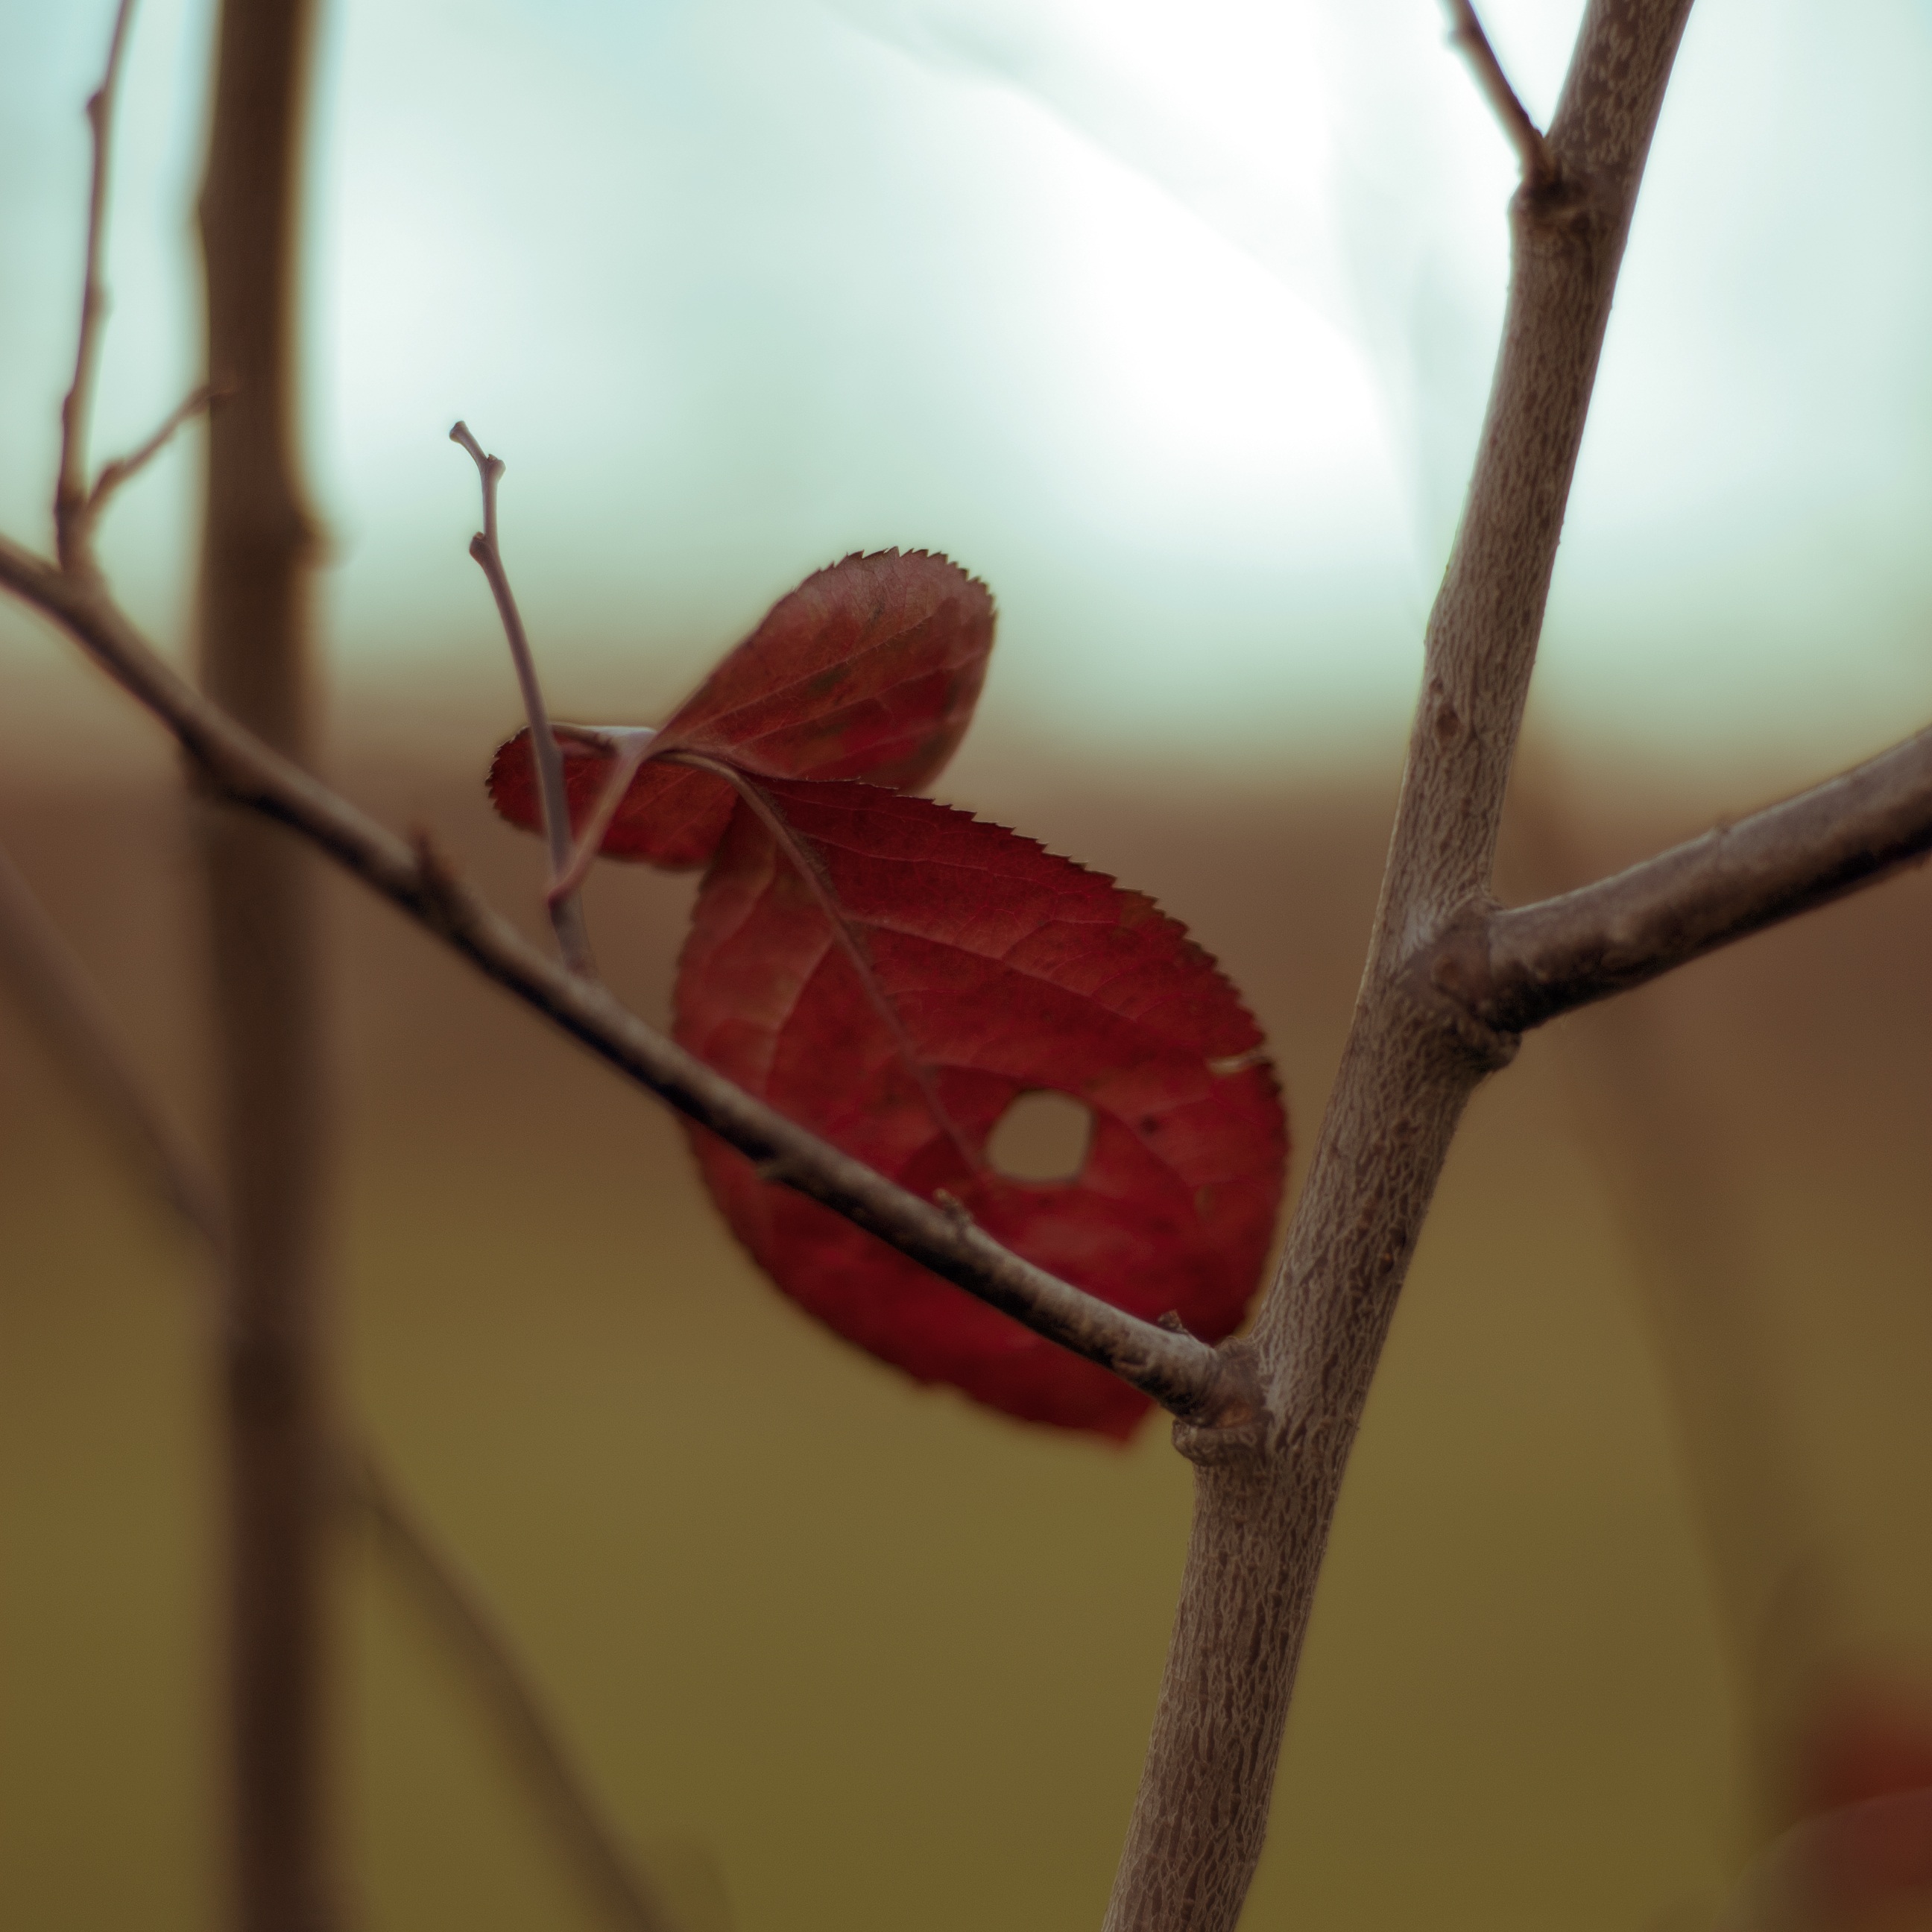
tree, nature, forest, branch, blossom, plant, bench, leaf, flower, petal, foliage, sadness, spring, red, autumn, park, botany, fish, flora, season, twig, close up, loneliness, bronze, bud, dry leaves, abstraction, vanishing, macro photography, plant stem, thorns spines and prickles